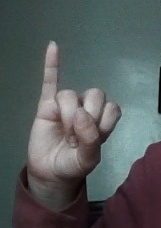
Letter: meem